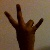
The image shows a hand gesture representing the number 7 in Indian Sign Language.